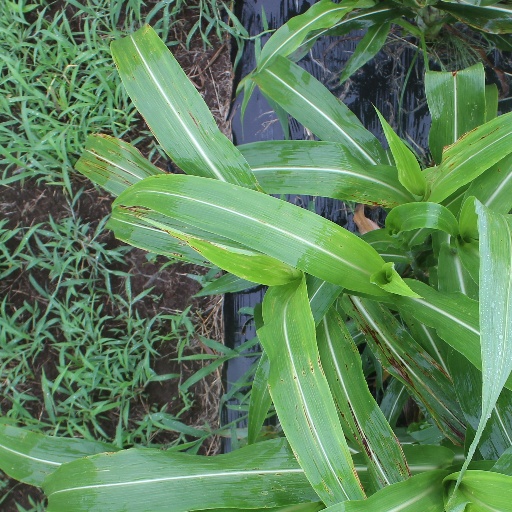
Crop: sorghum